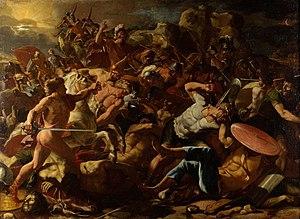
La Victoire de Josué sur les Amorites est un tableau réalisé par Nicolas Poussin entre 1624 et 1626. C'est le pendant de La Victoire de Josué sur les Amalécites: les deux peintures représentent les plus grands exploits militaires du héros biblique Josué.